Gun barrel

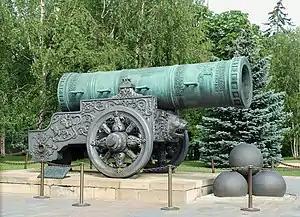
The Tsar Cannon of 1586 with its huge bore and a barrel exterior which is perceived like a stack of storage barrels

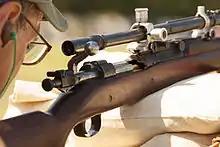
A cartridge being chambered into a Springfield M1903.

Gun barrels are usually made of some type of metal or metal alloy. However, during the late Tang dynasty, Chinese inventors discovered gunpowder, and used bamboo, which has a strong, naturally tubular stalk and is cheaper to obtain and process, as the first barrels in gunpowder projectile weapons such as fire lances. The Chinese were also the first to master cast-iron cannon barrels, and used the technology to make the earliest infantry firearms — the hand cannons. Early European guns were made of wrought iron, usually with several strengthening bands of the metal wrapped around circular wrought iron rings and then welded into a hollow cylinder. Bronze and brass were favoured by gunsmiths, largely because of their ease of casting and their resistance to the corrosive effects of the combustion of gunpowder or salt water when used on naval vessels.